NanoSight

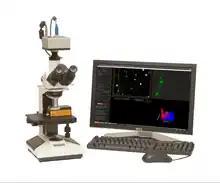
An LM10-HS Instrument

The LM10-HS instrument is similar to the standard LM10 unit but has a higher sensitivity sCMOS camera (EMCCD in earlier models). This allows smaller, lower refractive index particles to be analyzed.